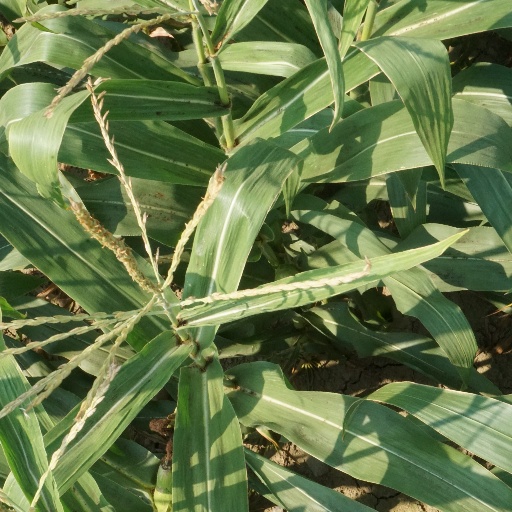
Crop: maize; corn